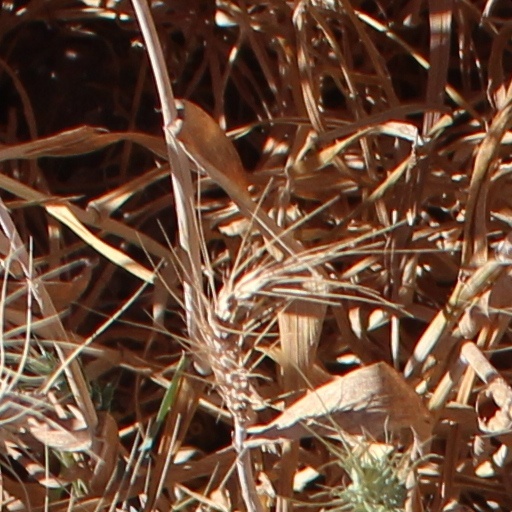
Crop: wheat